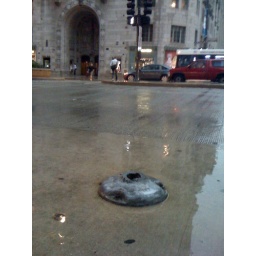
I just found the holder for my bouncy ball giveaway! (the hole in this bus sign base)